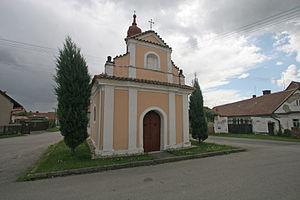
Čankovice est une commune du district de Chrudim, dans la région de Pardubice, en République tchèque. Sa population s'élevait à 336 habitants en 2019.